Clay Tanner

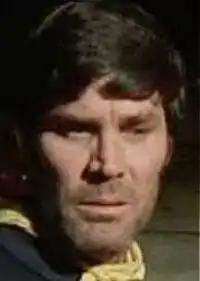
Clay Tanner in Kung Fu 1973

Clay Tanner (February 3, 1931, in Clay City, Indiana, USA as Allen Honaker – December 22, 2002, in Hernando, Florida, USA) was an American actor. He began his career with roles in various TV productions such as "Bonanza", "The Fugitive", "Get Smart", "Perry Mason", "McHale's Navy", "The Outer Limits", "The Virginian", and "Stoney Burke". Tanner also played the role of Satan in the rape scene of "Rosemary's Baby".